Solange Michel

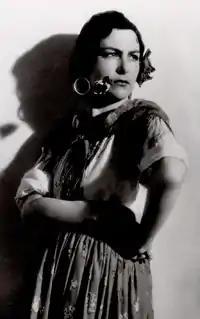
Solange Michel as Carmen.

Solange Michel (27 November 1912 – 15 December 2010) was a French classical mezzo-soprano who sang in concerts, recitals, and operas from the 1930s to the 1970s. She was particularly associated with the French opera repertory and was one of the most popular interpreters of the title heroine in Georges Bizet's "Carmen" in post World War II France.